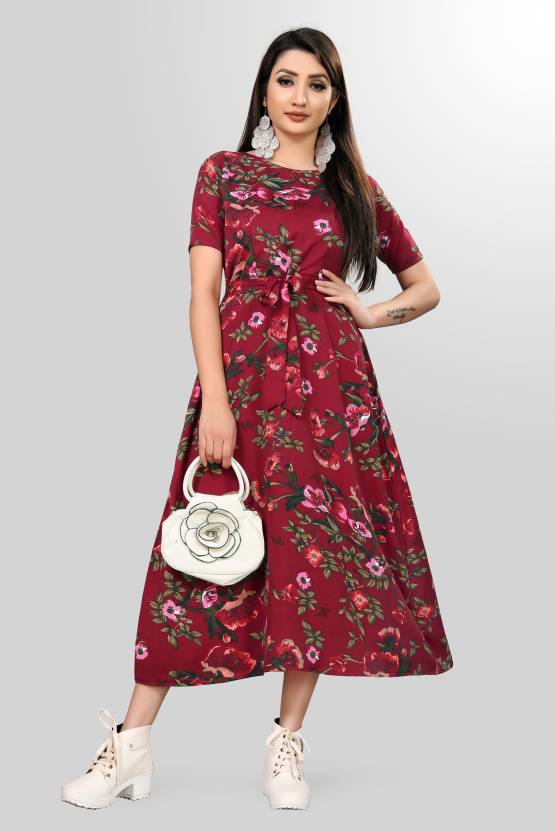
Product: Women Maxi Brown Dress
Price: ₹289
Colors: Brown
Pattern: Printed
Description: Maa Fab wrap with a Trendy design dress with Vibrant color for an elegant touch of Fabric completely Soft and Comfortable wear with amazing design of Solid Boat Neck Flared Dress to make a perfect addition to your wardrobe collection.MAA FAB products have been extensively crafted to ensure the wearer enjoys a perfect wear for party & festival season or as casual wear. This Maxi solid dress for women comes in polyester Fabric. This Dress can be Gift some one also. A perfect collection of Festival season.
Other details: 3 Step Stitching,Superb Stitching